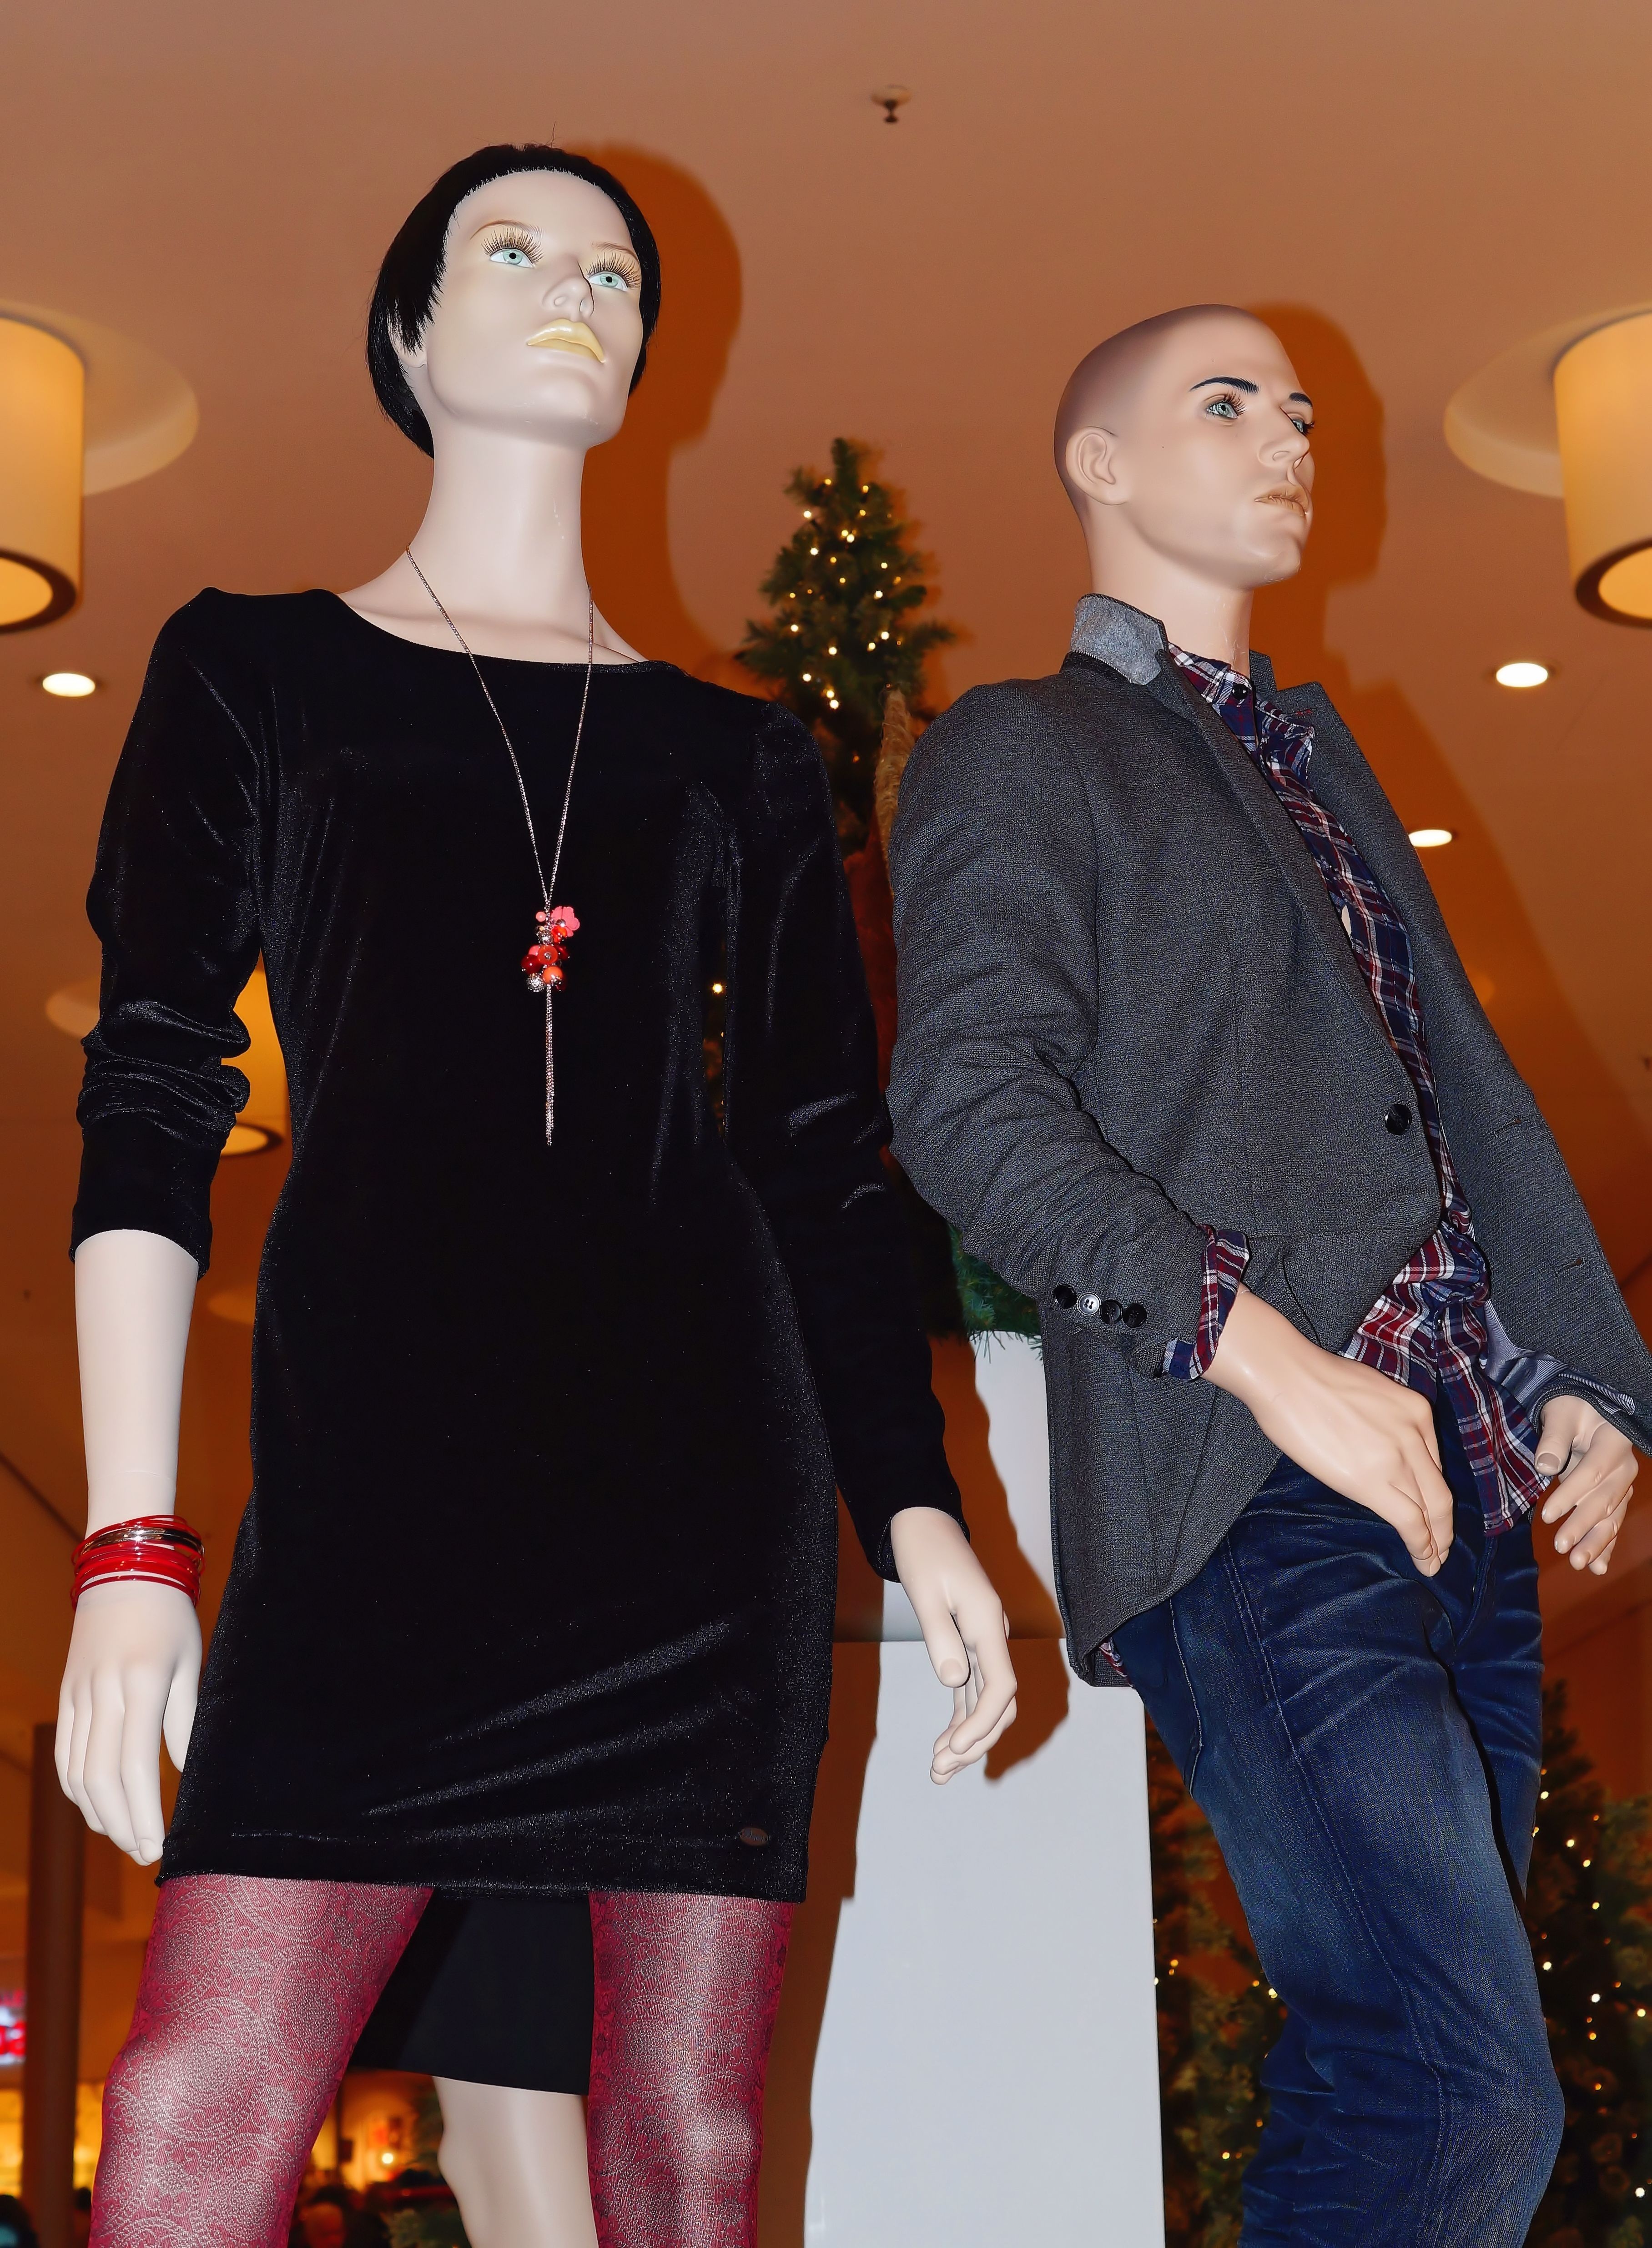
woman, window, decoration, portrait, model, high, fashion, clothing, dress, figure, legs, head, dolls, costume, mannequins, fashionable, doll face, fashion industry, upper body, department stores